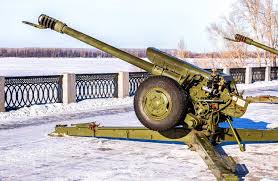
Label: Self Propelled Artillery